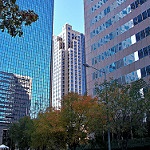
Label: buildings